Ieva Zasimauskaitė

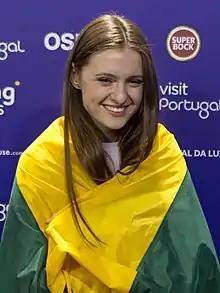
Ieva Zasimauskaitė at the Eurovision Song Contest 2018 in Lisbon.

Ieva Zasimauskaitė (born 2 July 1993) is a Lithuanian singer who represented Lithuania in the Eurovision Song Contest 2018 with her song "When We're Old". She had previously participated in the Lithuanian national selection for the Eurovision in 2013, 2014, 2016, and 2017, and participated again in 2022 and 2025.